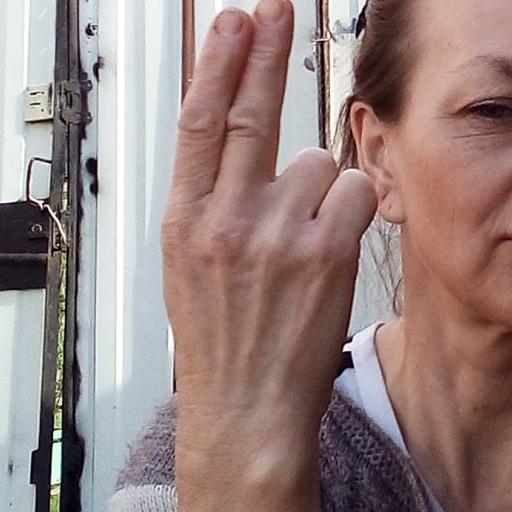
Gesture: two_up_inverted